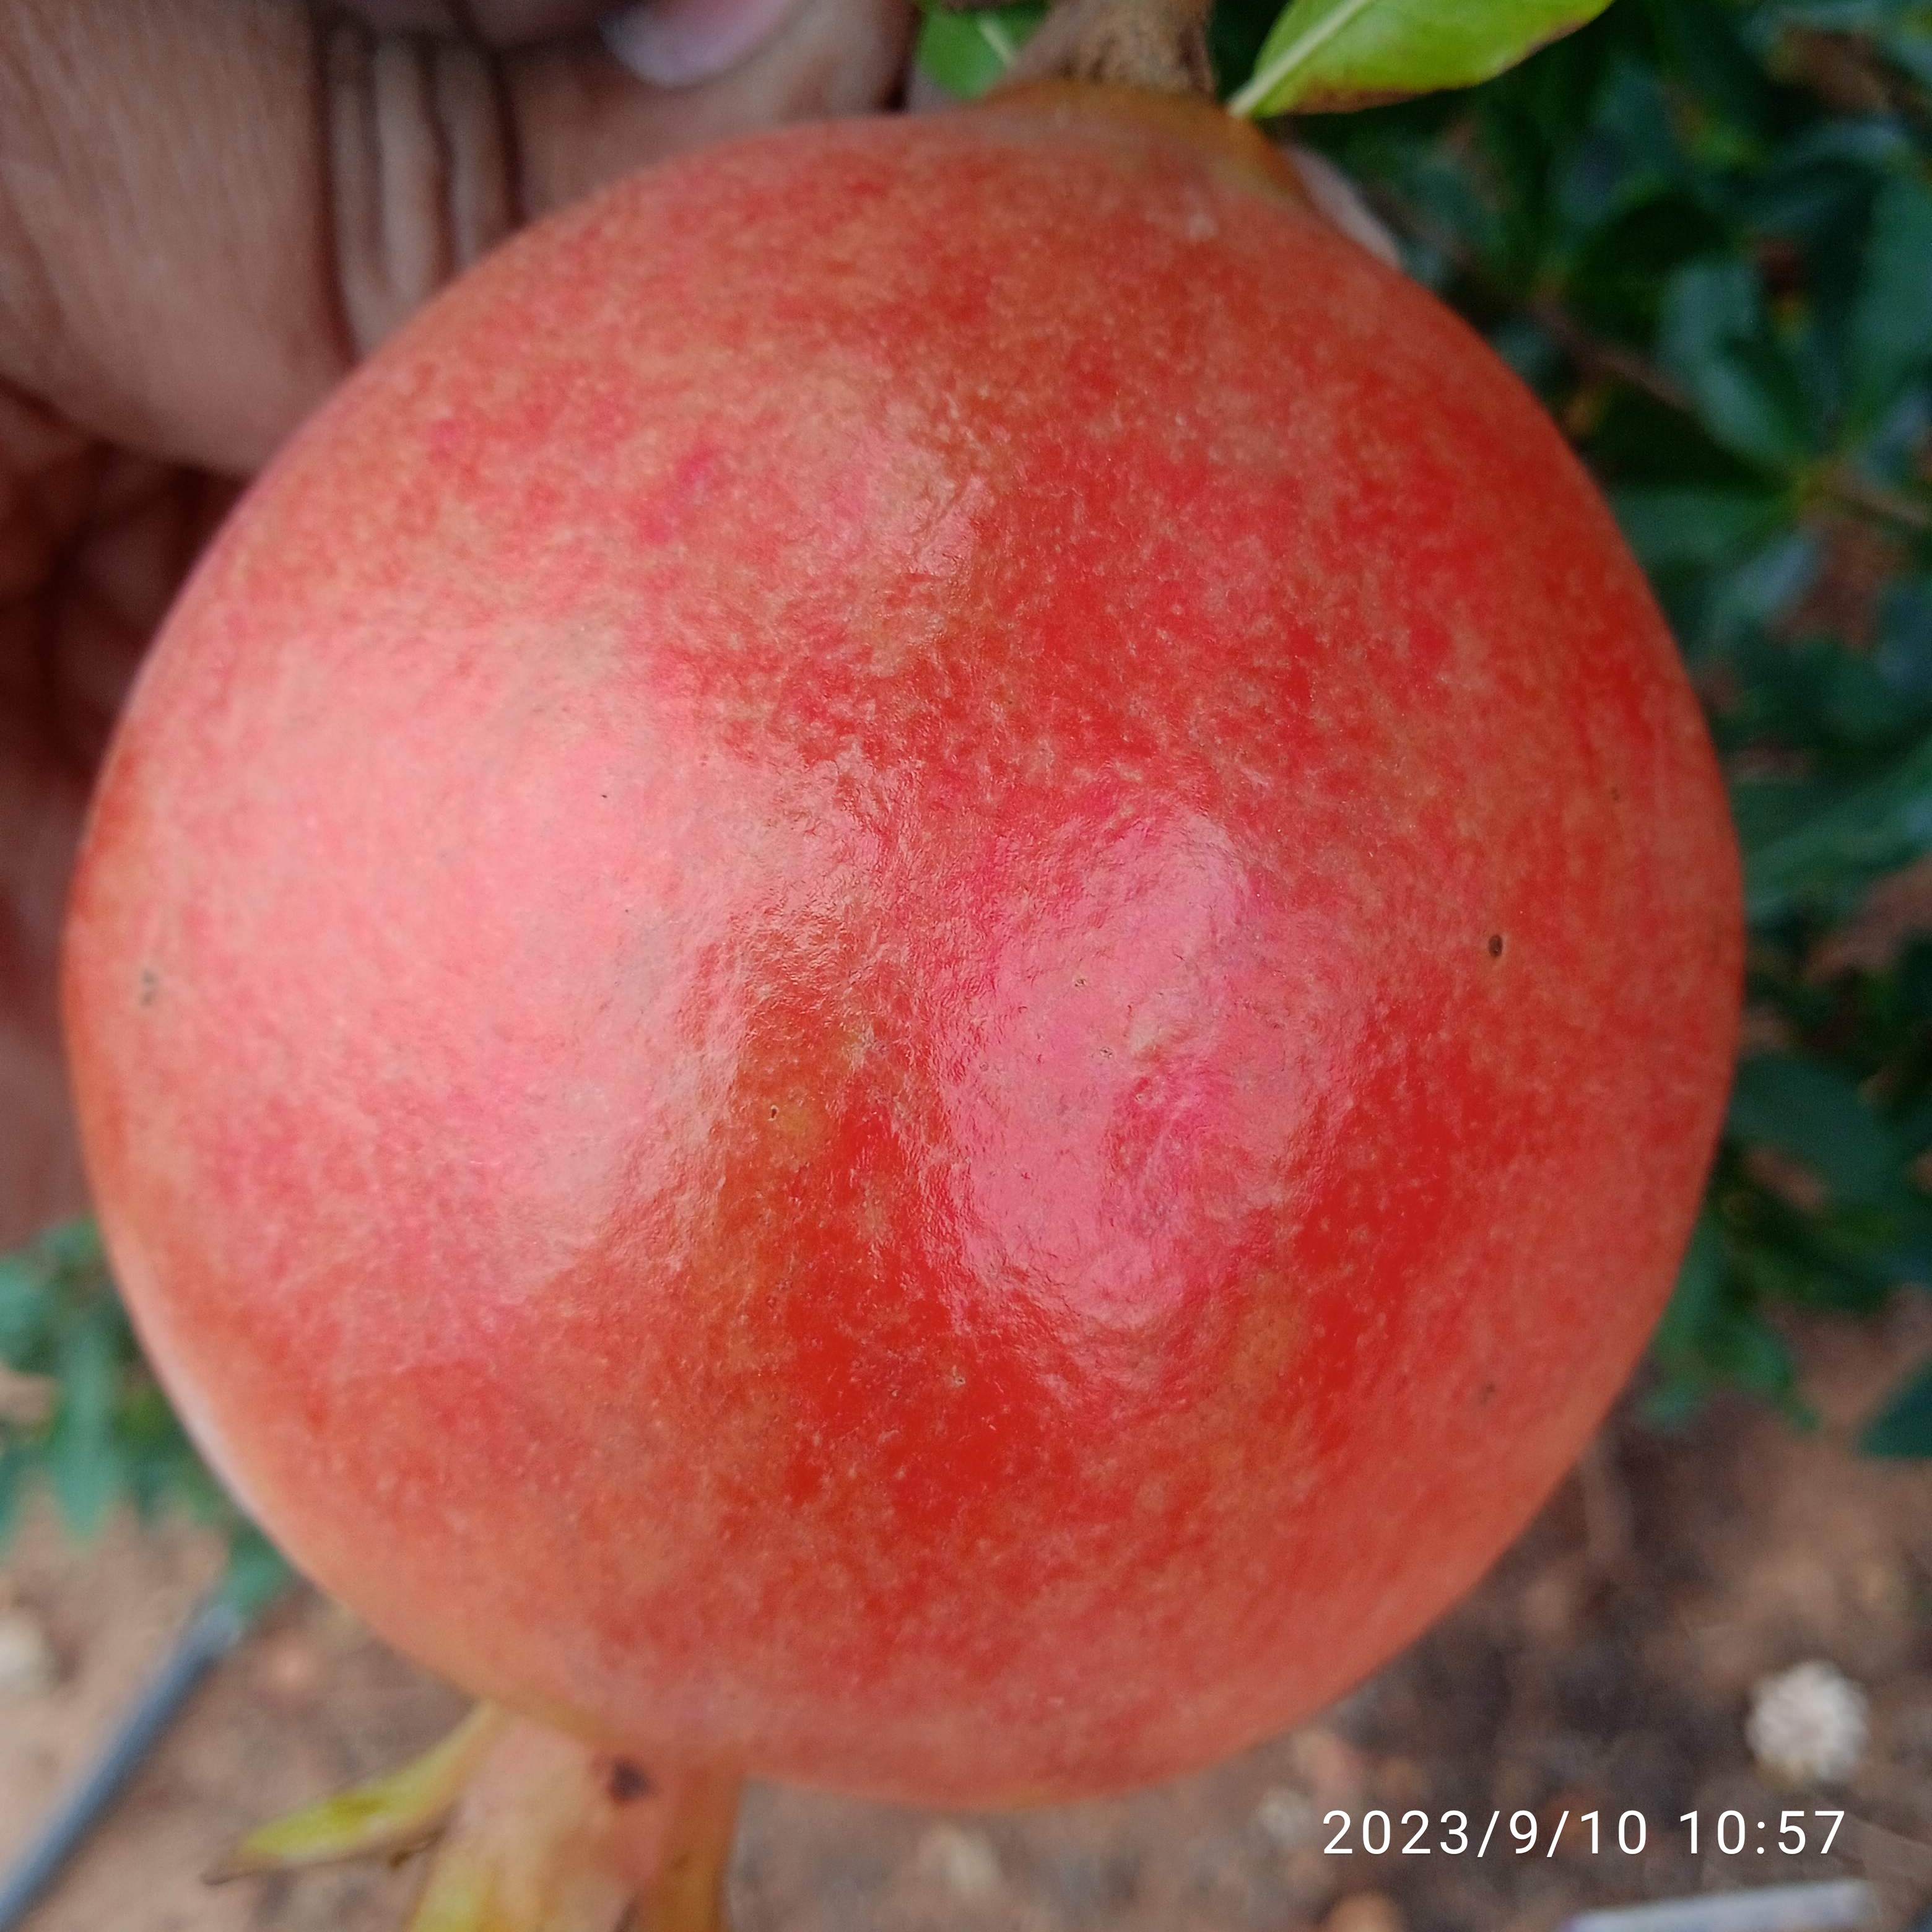
Label: Healthy